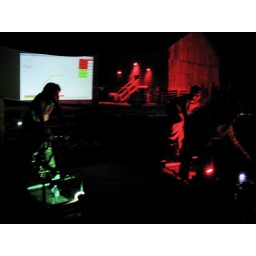
bike around the barn